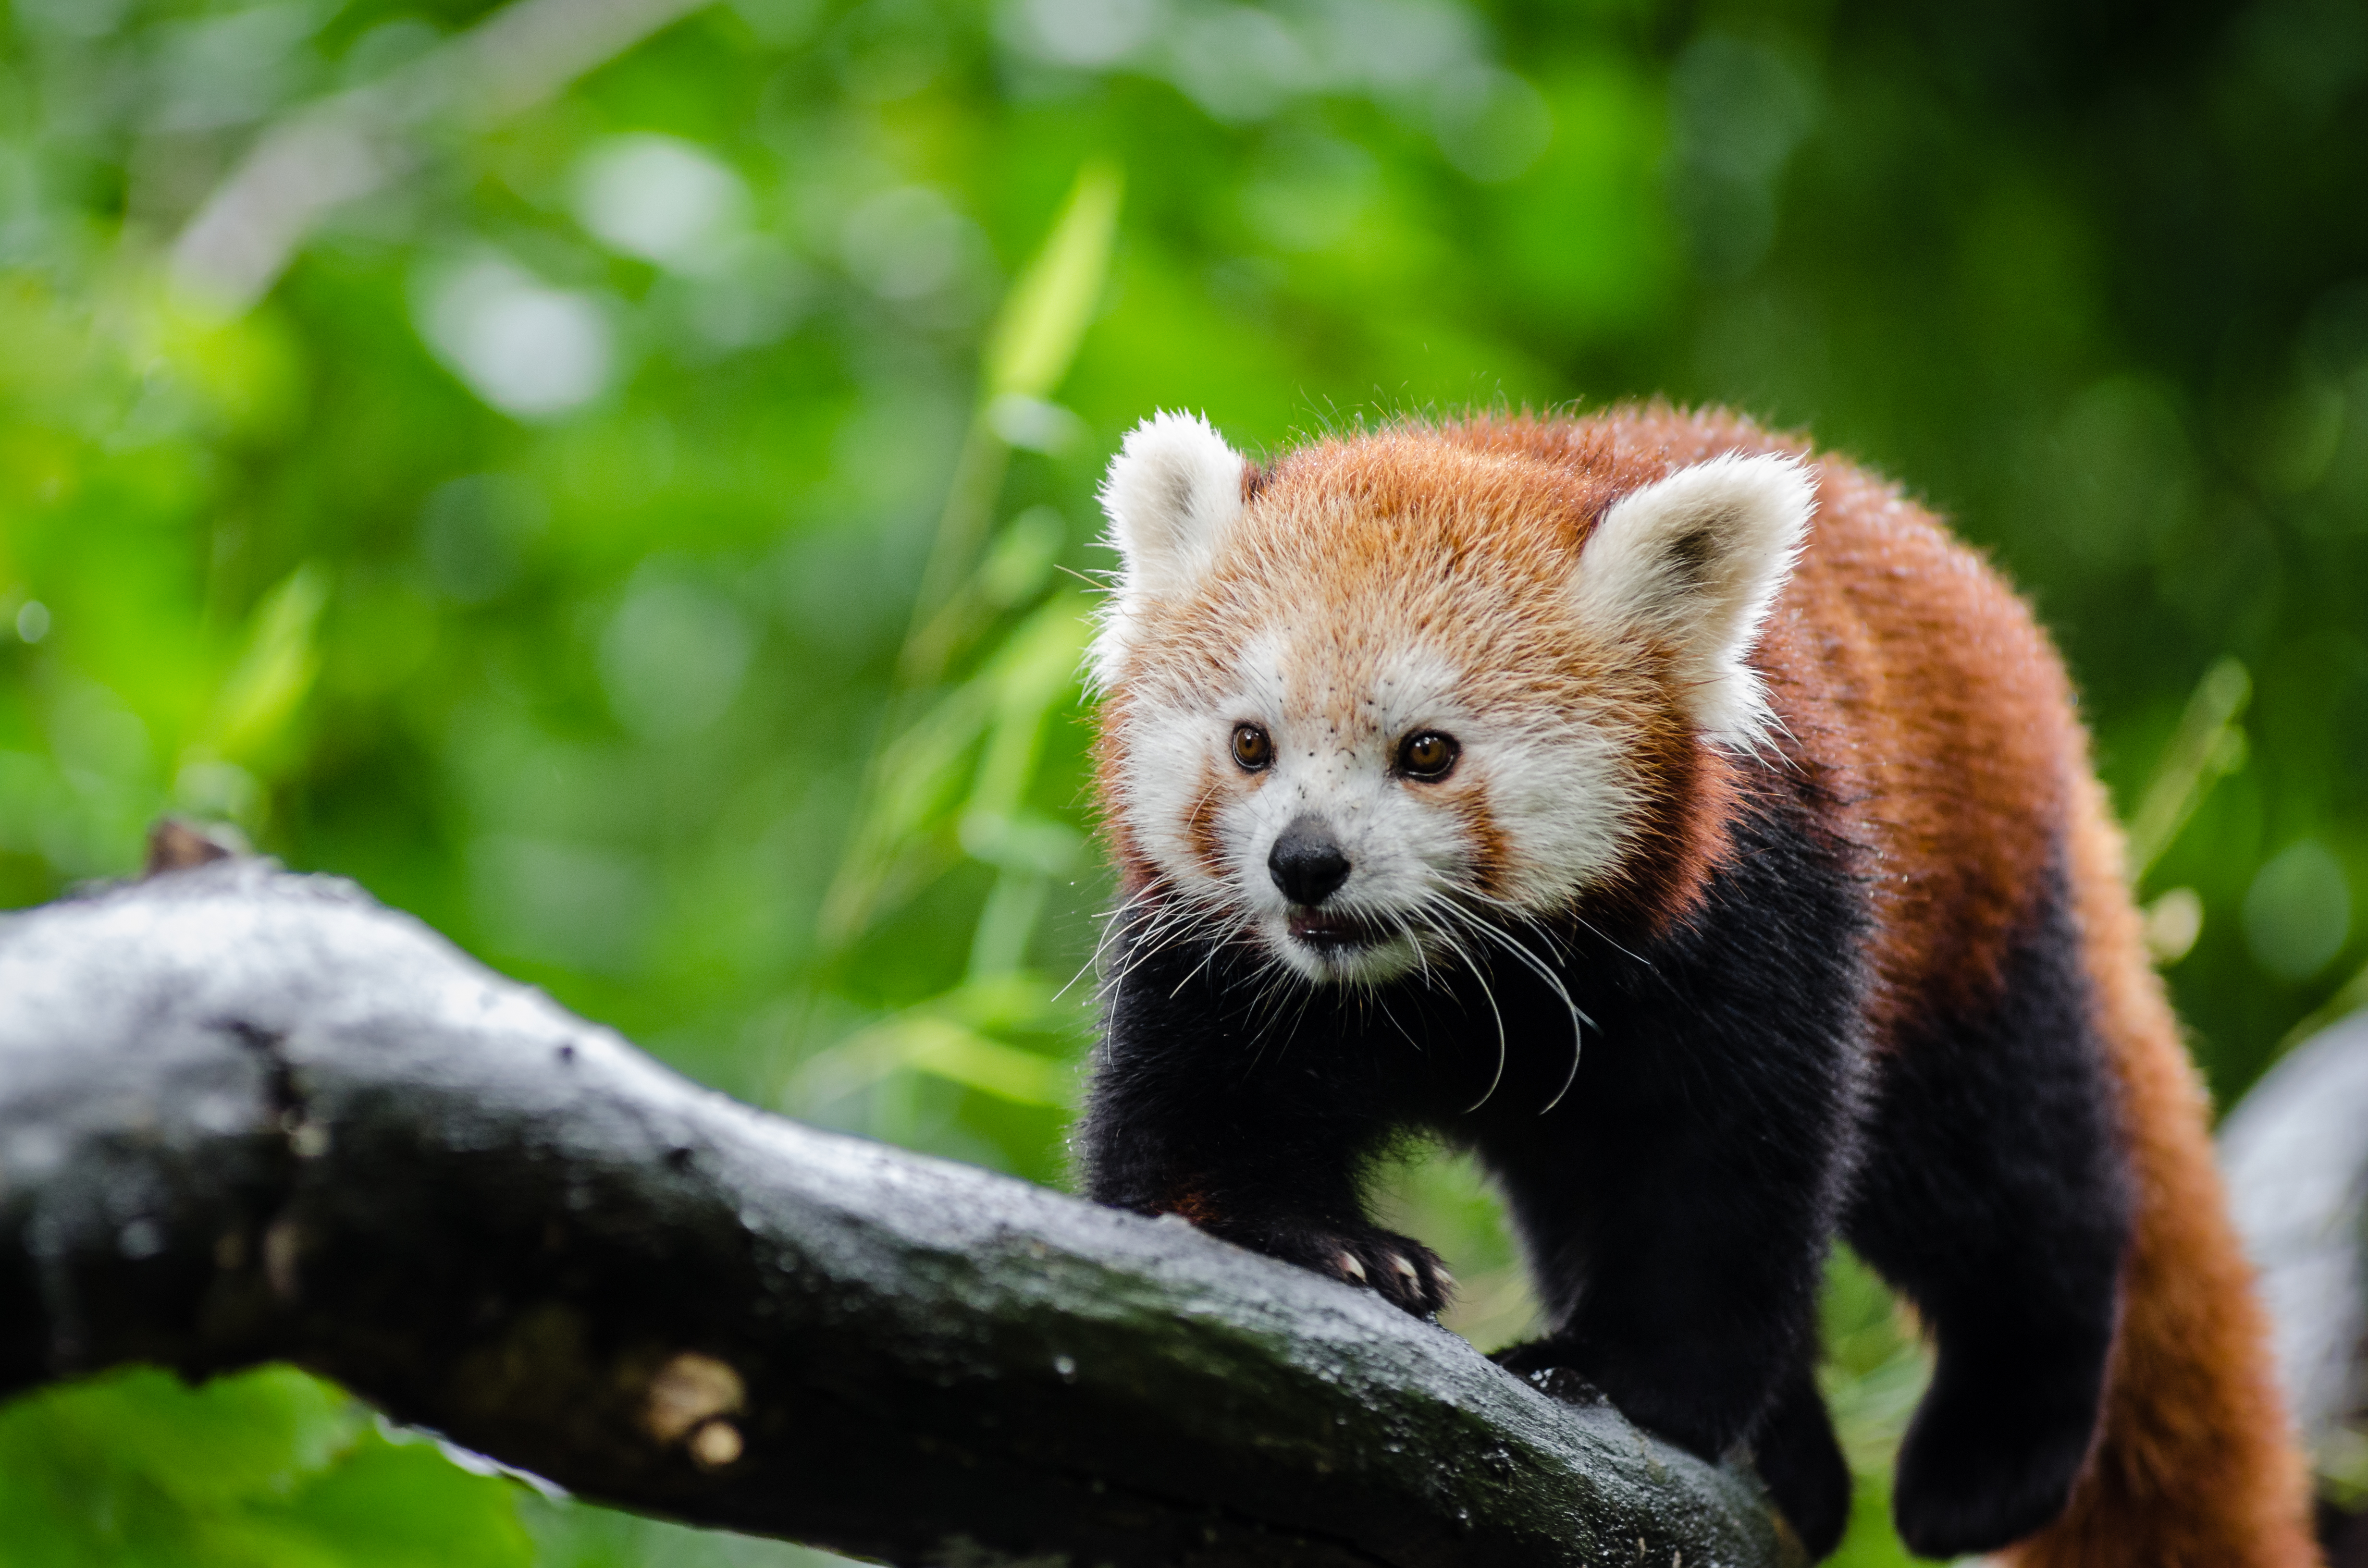
tree, nature, bokeh, vintage, sweet, rain, wet, animal, cute, female, wildlife, zoo, fur, orange, young, green, high, red, mammal, nikon, fauna, red panda, panda, face, nose, tail, animals, ears, endangered, vertebrate, germany, deutschland, natur, tier, iso, ss, fell, regen, grn, gesicht, baum, adorable, bamboo, d7000, roter, kleiner, niedlich, sues, suess, species, bedrohte, tierart, tierpark, weiblich, jungtier, jung, ohren, schwanz, nase, bedroht, ailurus, fulgens, moist, feucht, dog breed group